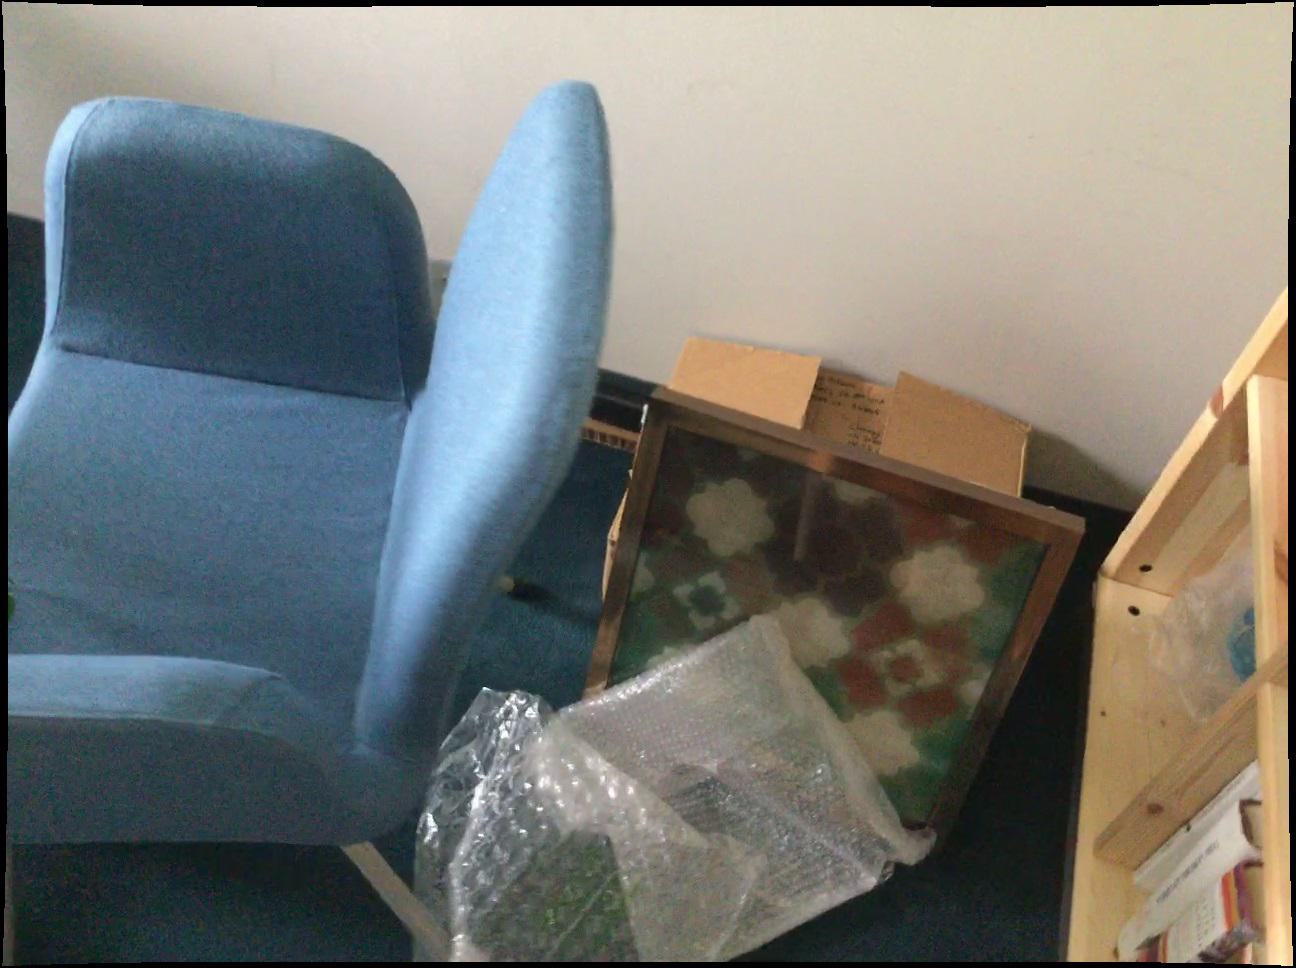
Question: In the image, there is the shelf. Pinpoint several points within the vacant space situated left of the shelf from the world's perspective. Your final answer should be formatted as a list of tuples, i.e. [(x1, y1), ...], where each tuple contains the x and y coordinates of a point satisfying the conditions above. The coordinates should be between 0 and 1, indicating the normalized pixel locations of the points.
Answer: [(0.582, 0.491), (0.569, 0.542), (0.555, 0.598), (0.539, 0.658), (0.523, 0.723), (0.505, 0.792), (0.632, 0.506), (0.620, 0.560), (0.608, 0.617), (0.595, 0.678), (0.581, 0.744), (0.566, 0.815), (0.549, 0.894), (0.530, 0.978), (0.683, 0.523), (0.674, 0.576), (0.663, 0.634), (0.652, 0.697), (0.640, 0.765), (0.627, 0.839), (0.613, 0.919), (0.735, 0.538), (0.728, 0.594), (0.719, 0.654), (0.710, 0.718), (0.701, 0.787), (0.690, 0.864), (0.678, 0.945), (0.770, 0.739), (0.762, 0.810), (0.755, 0.888), (0.745, 0.973)]